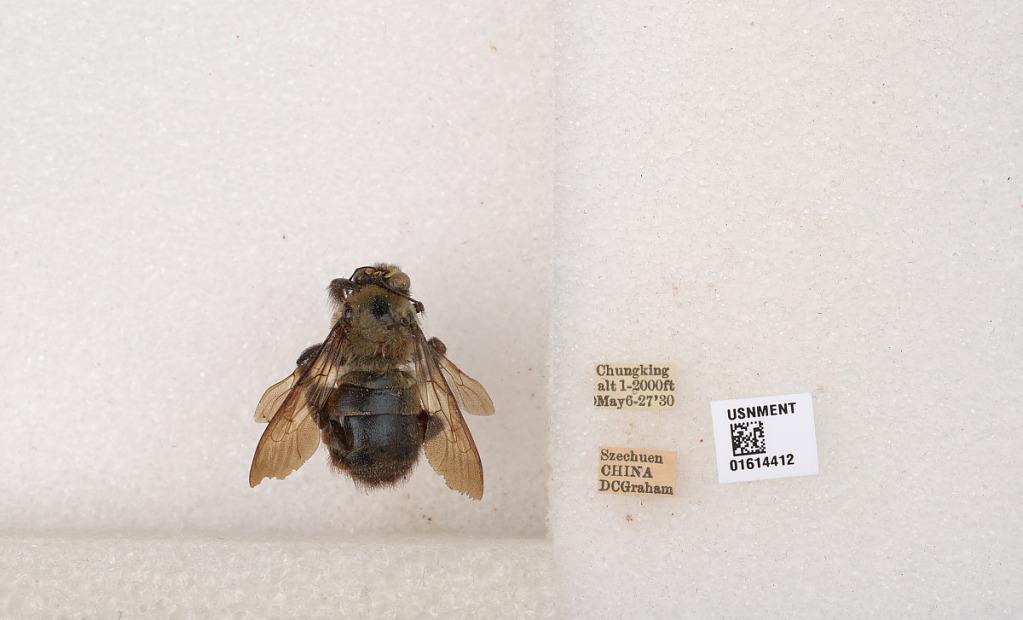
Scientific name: Xylocopa (Biluna) tranquebarorum tranquebarorum (Swederus)
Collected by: D. Graham
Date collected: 1930-5-6
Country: China
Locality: Chungking | Szechuen